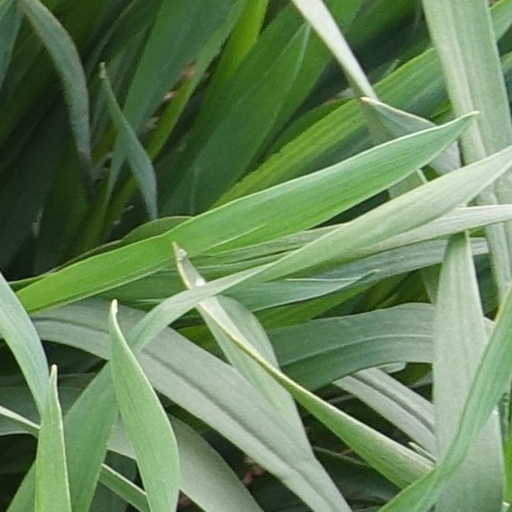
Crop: wheat